Maine Republican Party

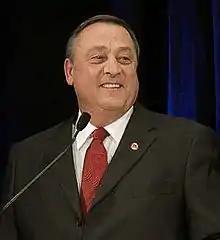
Paul LePage is the former Governor from 2011 to 2019. His election in 2010 marked a resurgence for the Maine GOP, with the party taking a House majority for the first time since 1974 and establishing a government trifecta for the first time since 1964.

The Maine Republican Party controls no statewide state-level offices after the 2018 midterm elections. It holds a minority in the Maine Senate and the Maine House of Representatives. It also holds one of the state's U.S. Senate seats, but neither of the state's U.S. House seats.